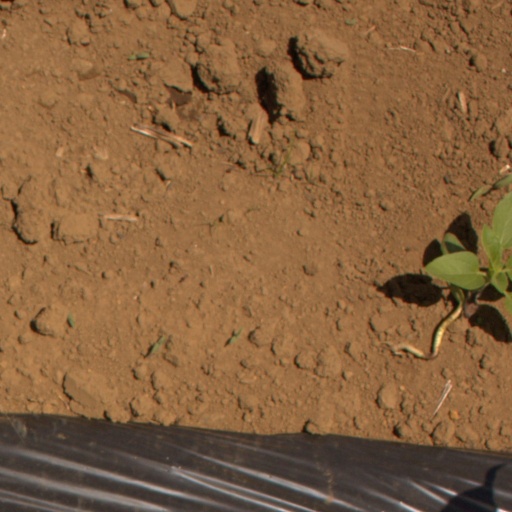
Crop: Jerusalem artichoke